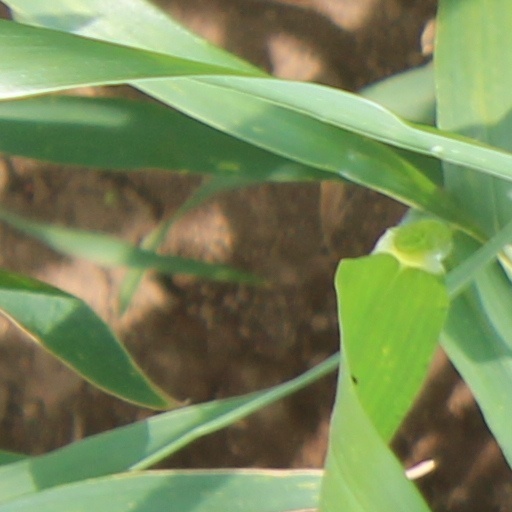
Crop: wheat